Augusta Triumphans

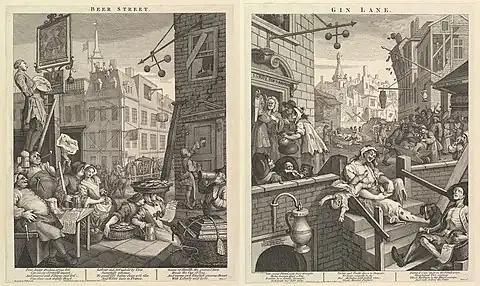
"Beer Street" and "Jin Lane" (1751) by William Hogarth

"Augusta Triumphans" offers suggestions for the enhancement of the city of London. It begins with two introductory paragraphs. The former is a brief reflection on "projecting heads" and the attitude of the English towards them."Projecting heads", that is to say individuals who create schemes for social improvement, are invited to make proposals without fearing to be ridiculed. They should exclusively focus on offering honest advice. In addition, the possible shortcomings of their projects should be forgiven in that "It is a kind of good action to mean well, and the intention ought to palliate the failure". As for the English, they are described as the least clement nation towards such individuals. They "treat them in the vilest manner" and it is because of this reason that their country is "esteemed so bad at invention". In the second opening paragraph, the narrator explains the reason why he has written this pamphlet. He wants to make good use of the remaining time of his life by putting innovative proposals down on paper. On the whole, this work is intended to be the "testimony of" his "good will to" his "fellow-creatures".